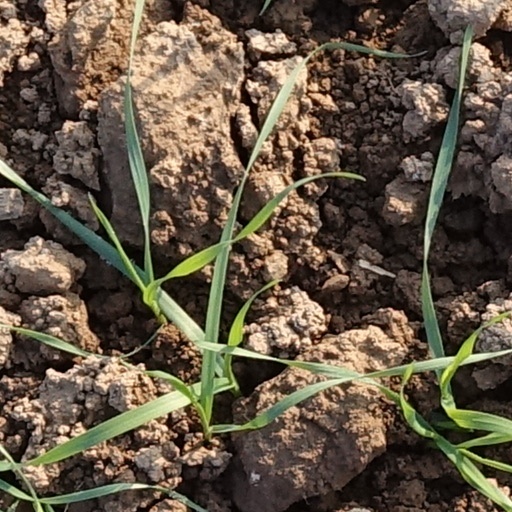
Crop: wheat